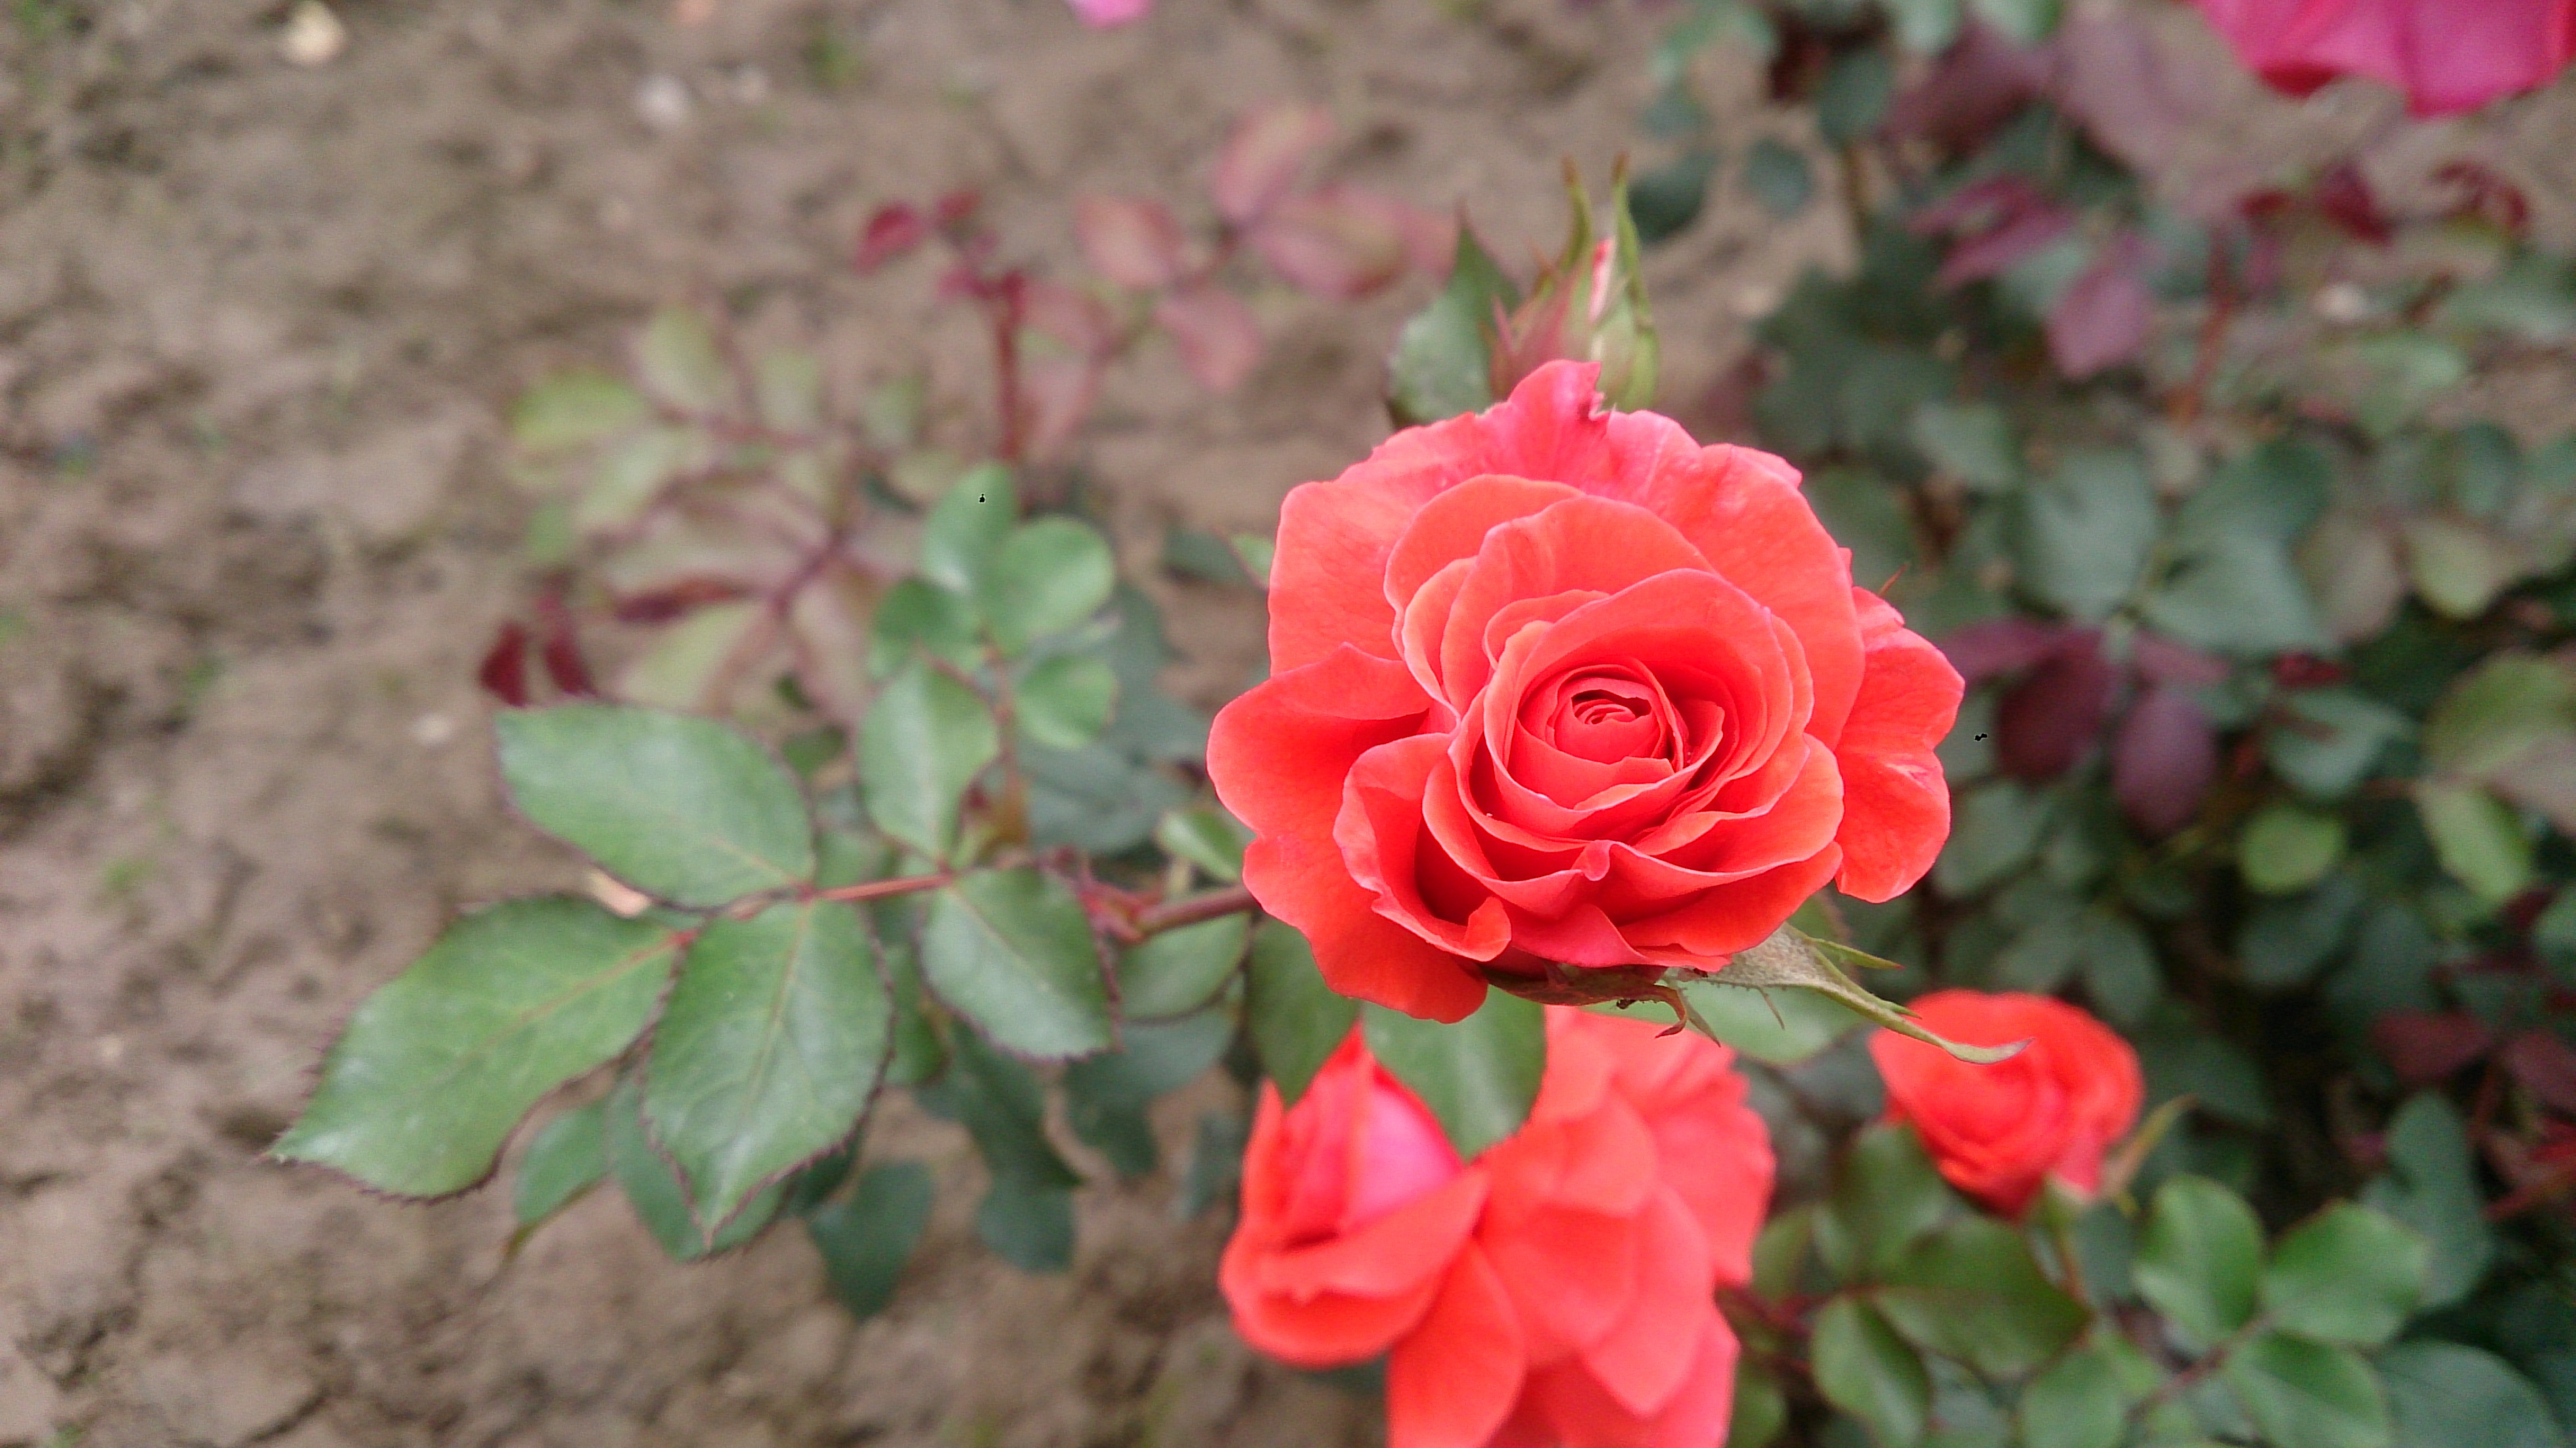
nature, blossom, plant, flower, petal, bloom, floral, rose, spring, botany, garden, pink, flora, shrub, floribunda, flowering plant, garden roses, rose family, annual plant, land plant